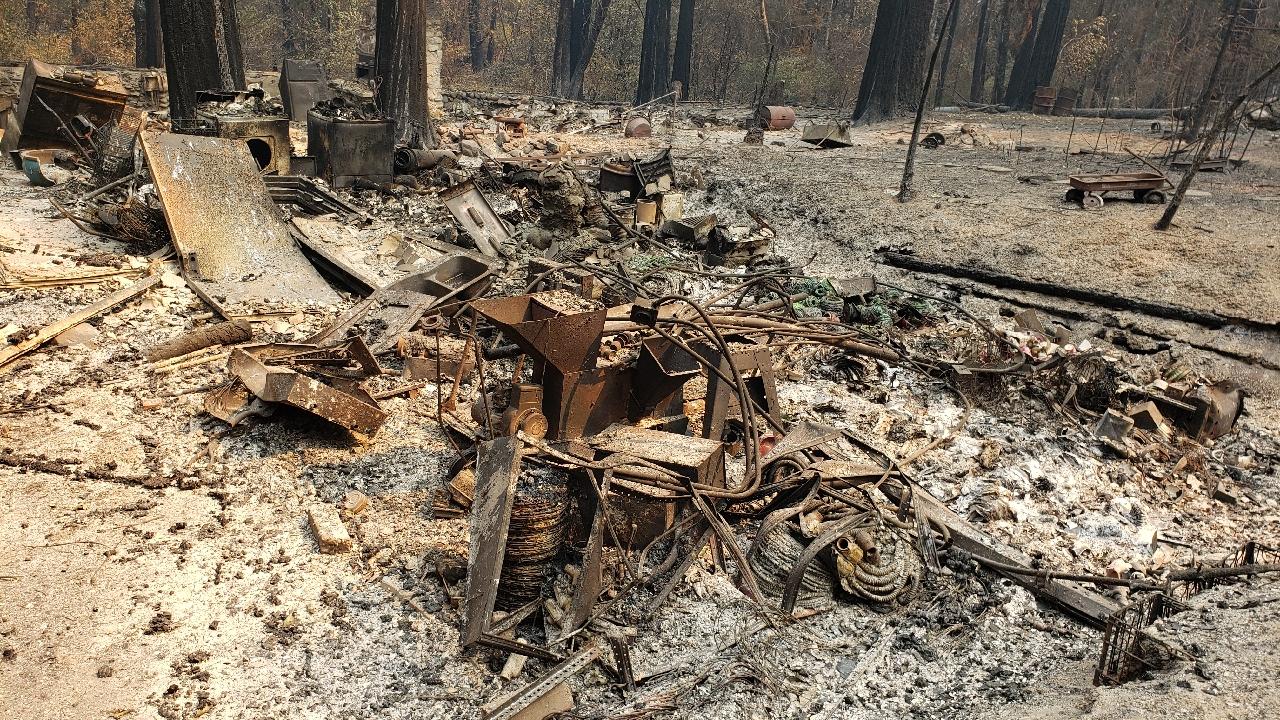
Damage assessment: destroyed